Cavriana

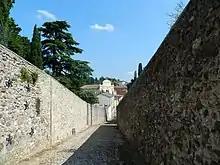
View from the ruins of the old castle towards the main square of Cavriana.

There are two main churches, the parish church of Santa Maria Nova - a Baroque building dedicated to the patron Saint Blaise - and a "Pieve," a Romanic building dedicated to Saint Mary. Numerous oratories have been erected when Christianity spread in the area, as any small community built their own worship place.